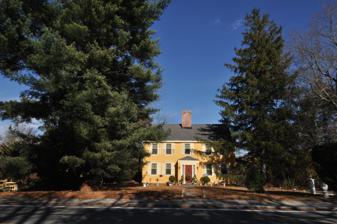
Building: Whipple–Cullen House and Barn
Country: United States of America
Year built: 1740
Historic house in Rhode Island, United States United States historic place Whipple–Cullen House and Barn U.S. National Register of Historic Places Show map of Rhode Island Show map of the United States Location Lincoln, Rhode Island Coordinates 41°55′49″N 71°26′31″W / 41.93028°N 71.44194°W / 41.93028; -71.44194 Built 1740 Architectural style Colonial MPS Lincoln MRA NRHP reference No. 91001647 Added to NRHP November 14, 1991 The Whipple–Cullen House and Barn is an historic farmstead on Old River Road in Lincoln, Rhode Island .  The main house is a 2 + 1 ⁄ 2 -story wood-frame structure, five bays wide, with a large central chimney and a gable roof.  An addition extends to the rear, and a 19th-century porch is on the side of the house.  The barn, dating to the late 19th century, is north of the house, and there is a former farm shed, now converted to a garage, to its south.  The property is located across the street from the Lincoln town offices.  The house, built c. 1740, is one of the town's least-altered 18th century houses, and the barn is a rare survivor of the town's agrarian past. The property was listed on the National Register of Historic Places in 1991. See also National Register of Historic Places listings in Providence County, Rhode Island References